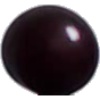
Label: Cherry Wax Black 1